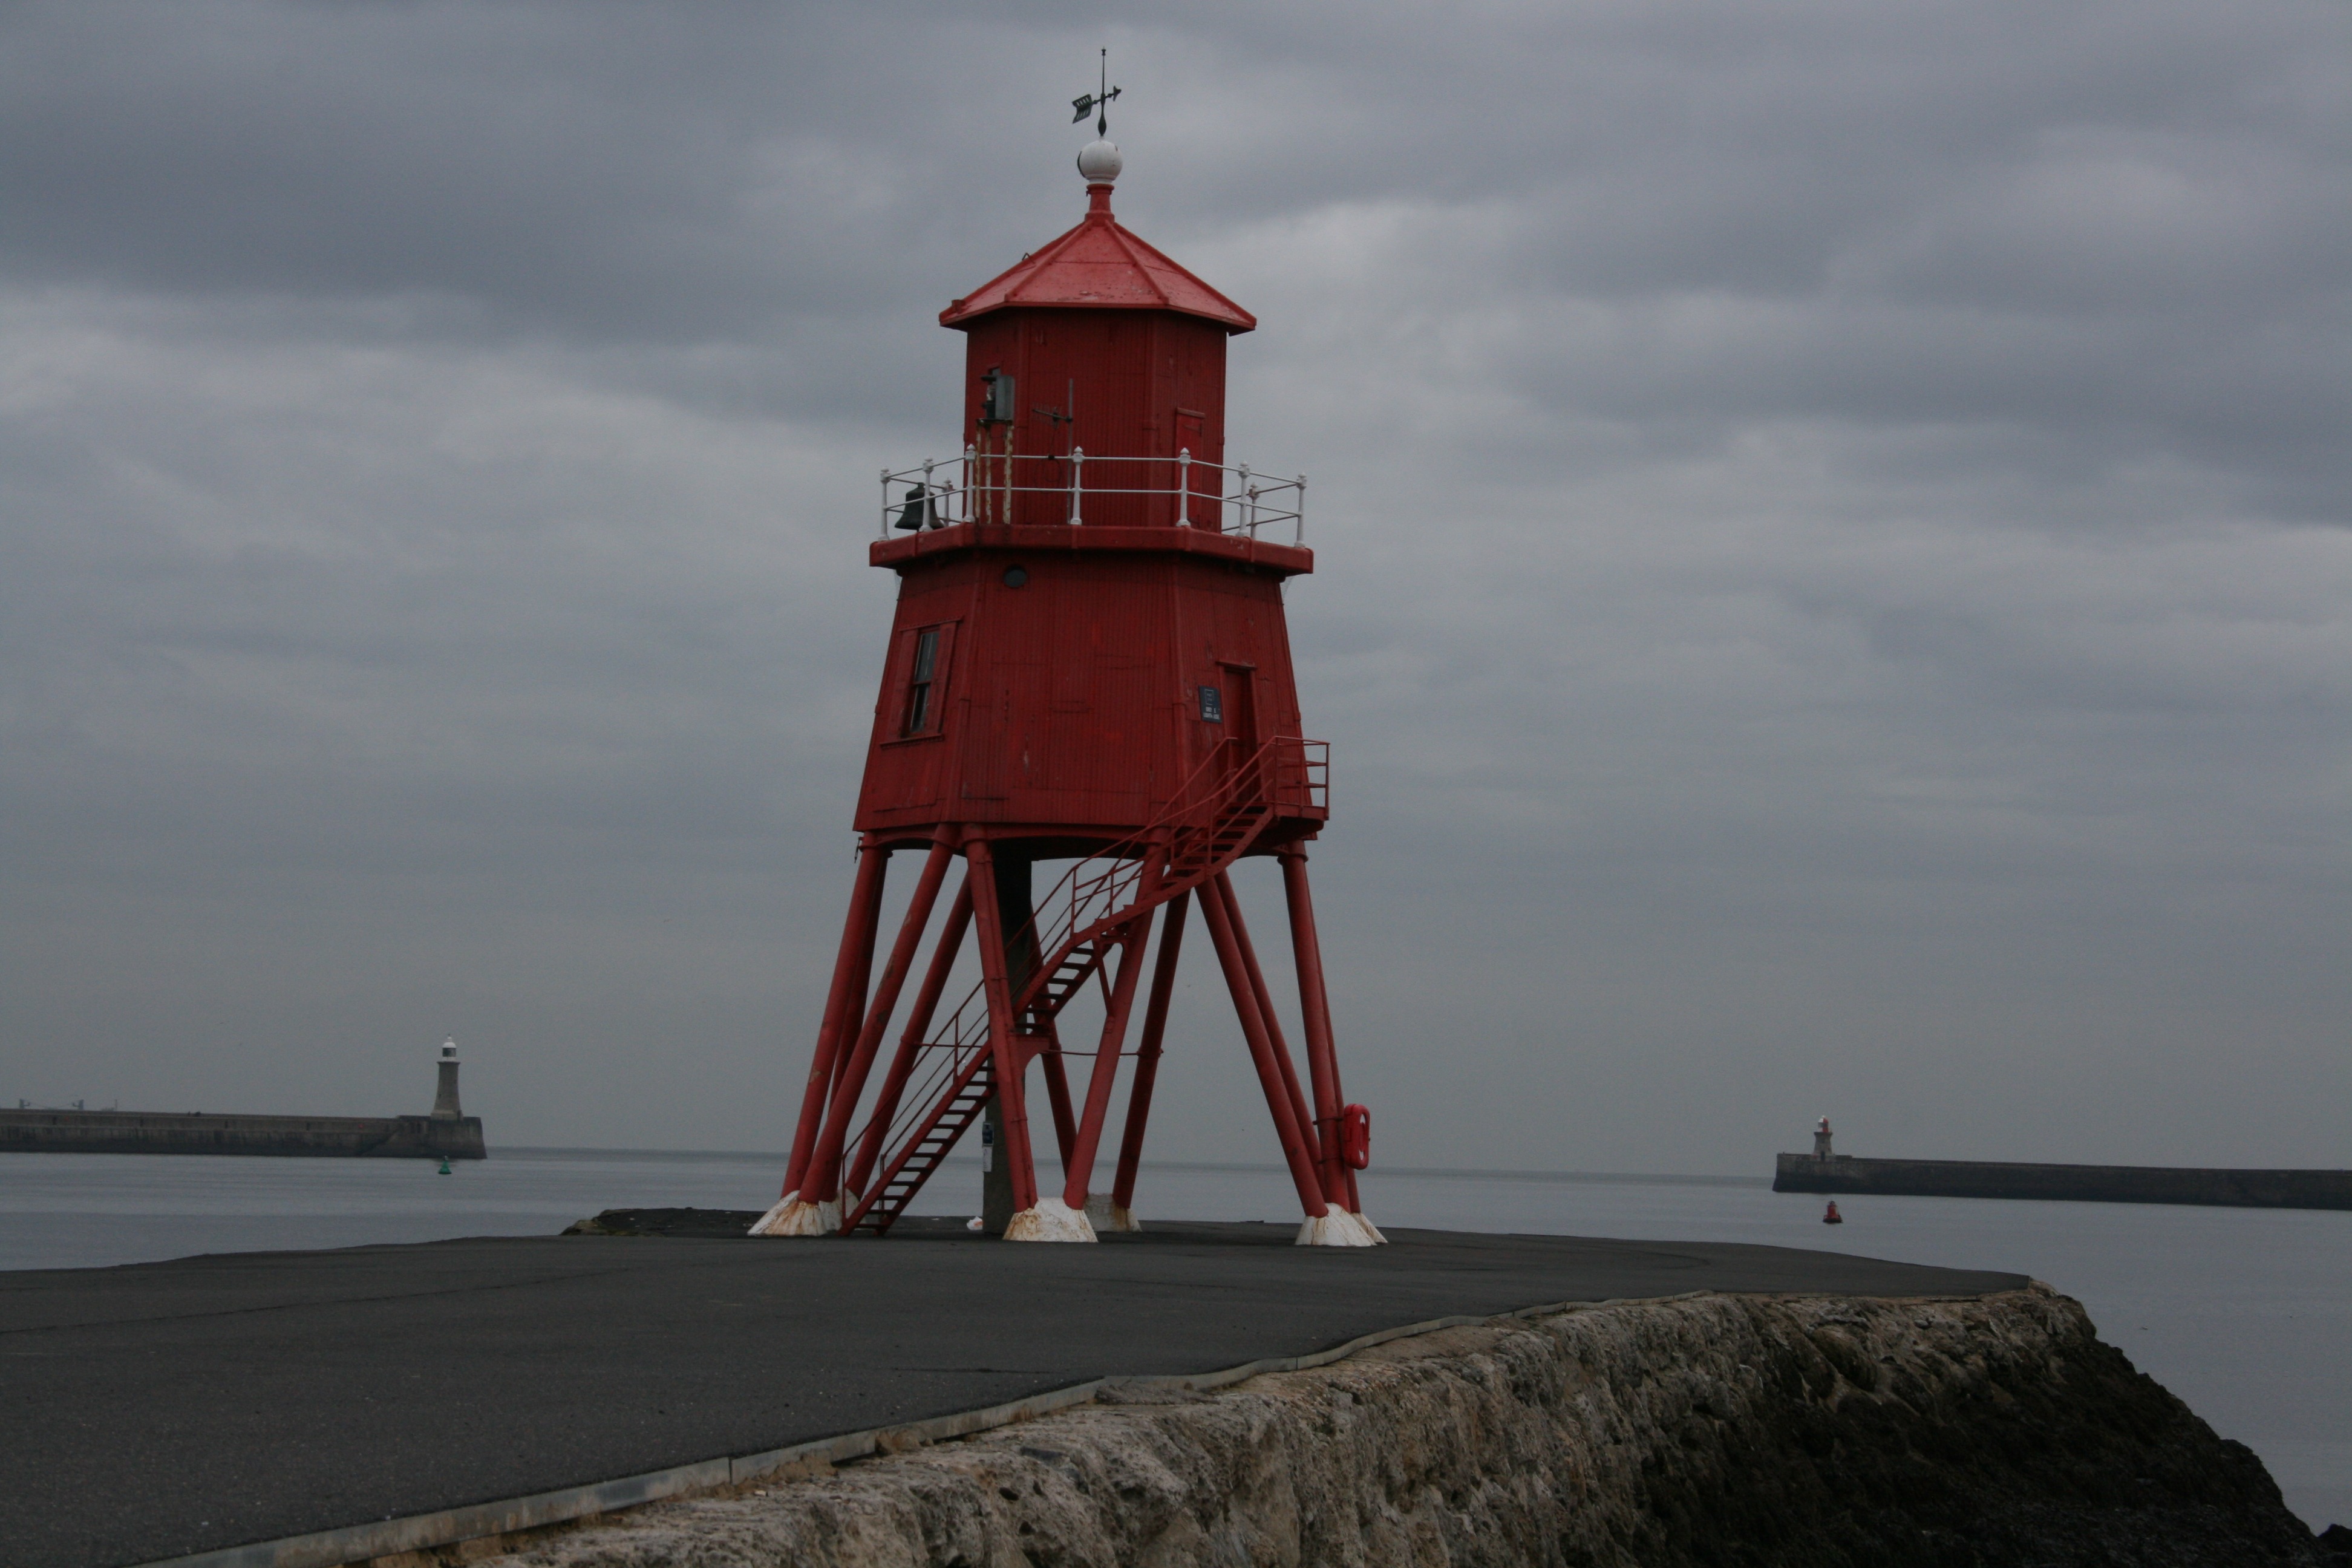
beach, sea, coast, rock, horizon, glowing, lighthouse, structure, boat, shore, coastal, pier, travel, beam, coastline, cliff, seaside, dusk, direction, lantern, tower, symbol, shine, scenic, journey, seascape, bay, landmark, harbor, beacon, signal, seashore, security, spotlight, help, rocks, nautical, marine, danger, safety, hope, rays, navigation, warning, maritime, naval, wharf, guard, lead, illumination, guide, safe, radiant, assistance, guidance, direct, navigator